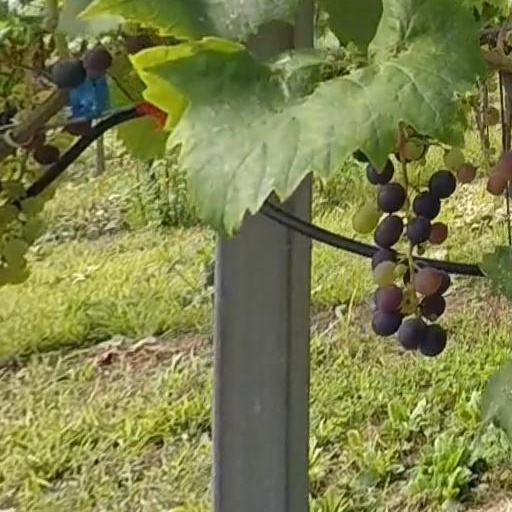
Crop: grape